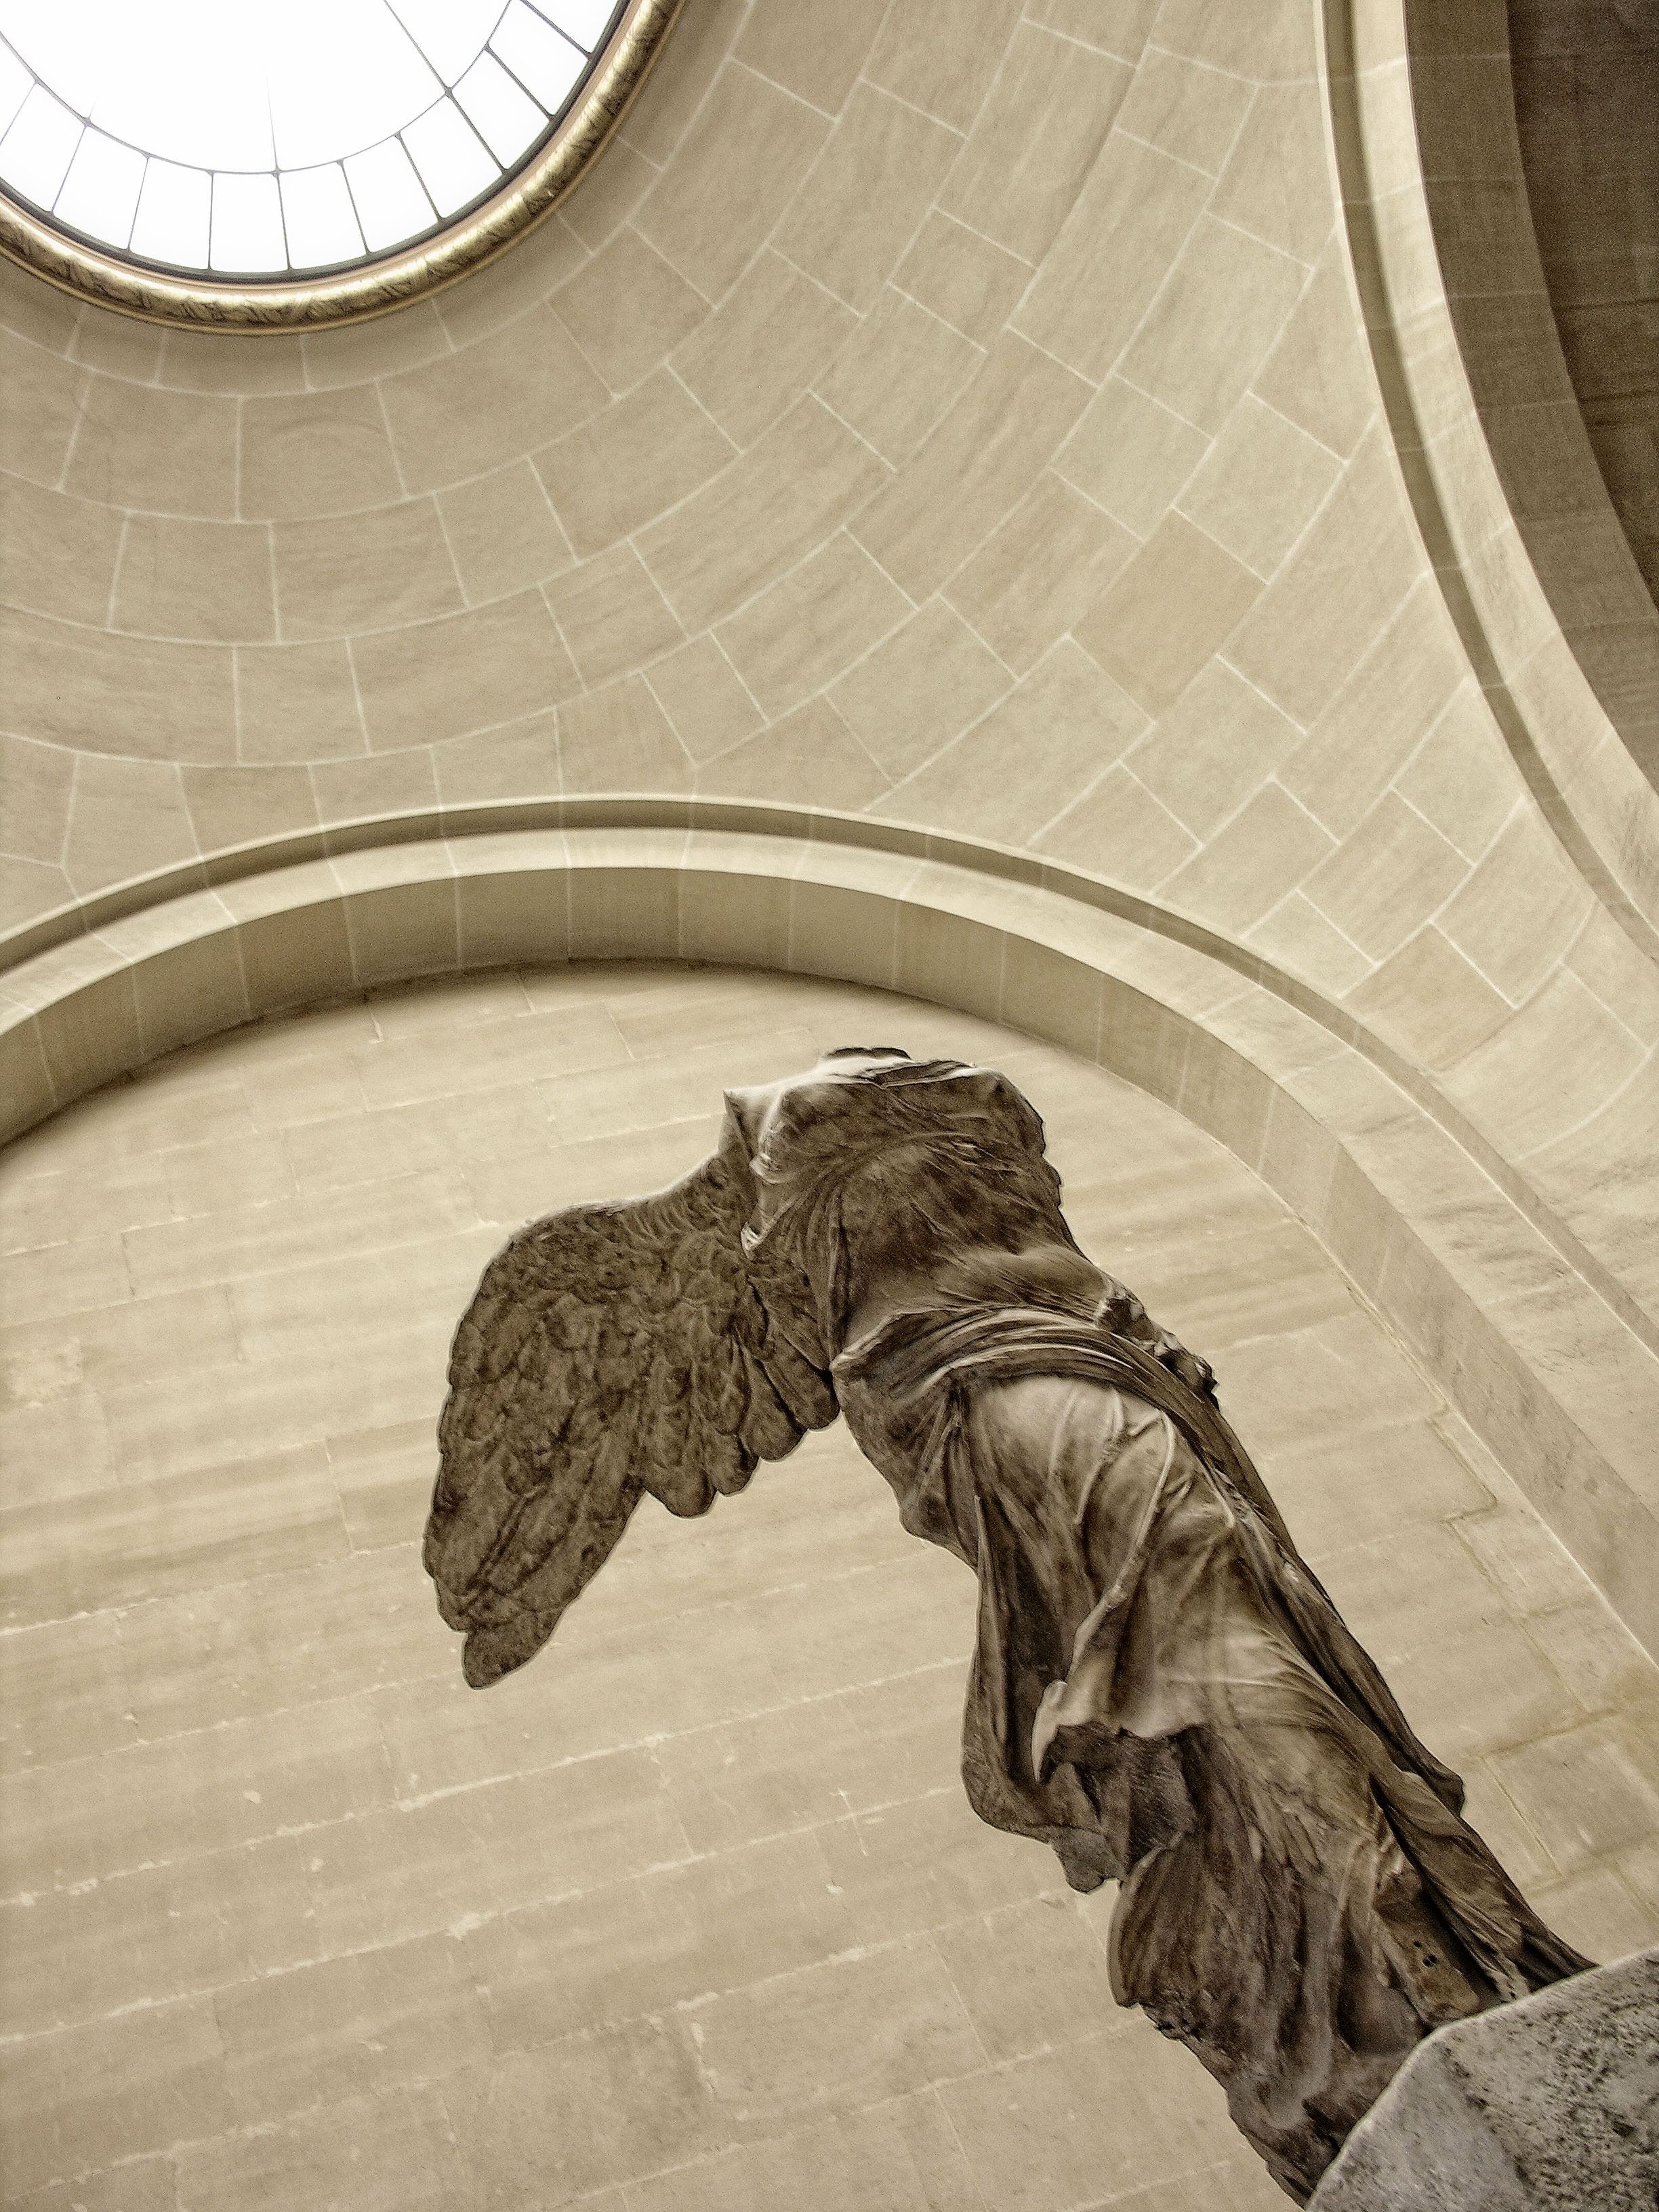
wood, paris, monument, france, statue, column, louvre, museum, nike, sculpture, art, sketch, drawing, temple, carving, antiquity, ancient history